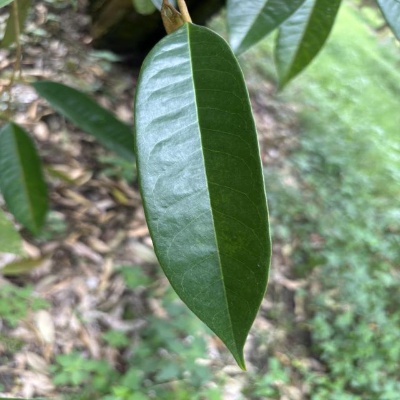
Label: Leaf_Healthy